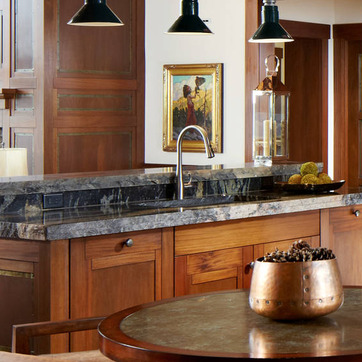
Material: metal